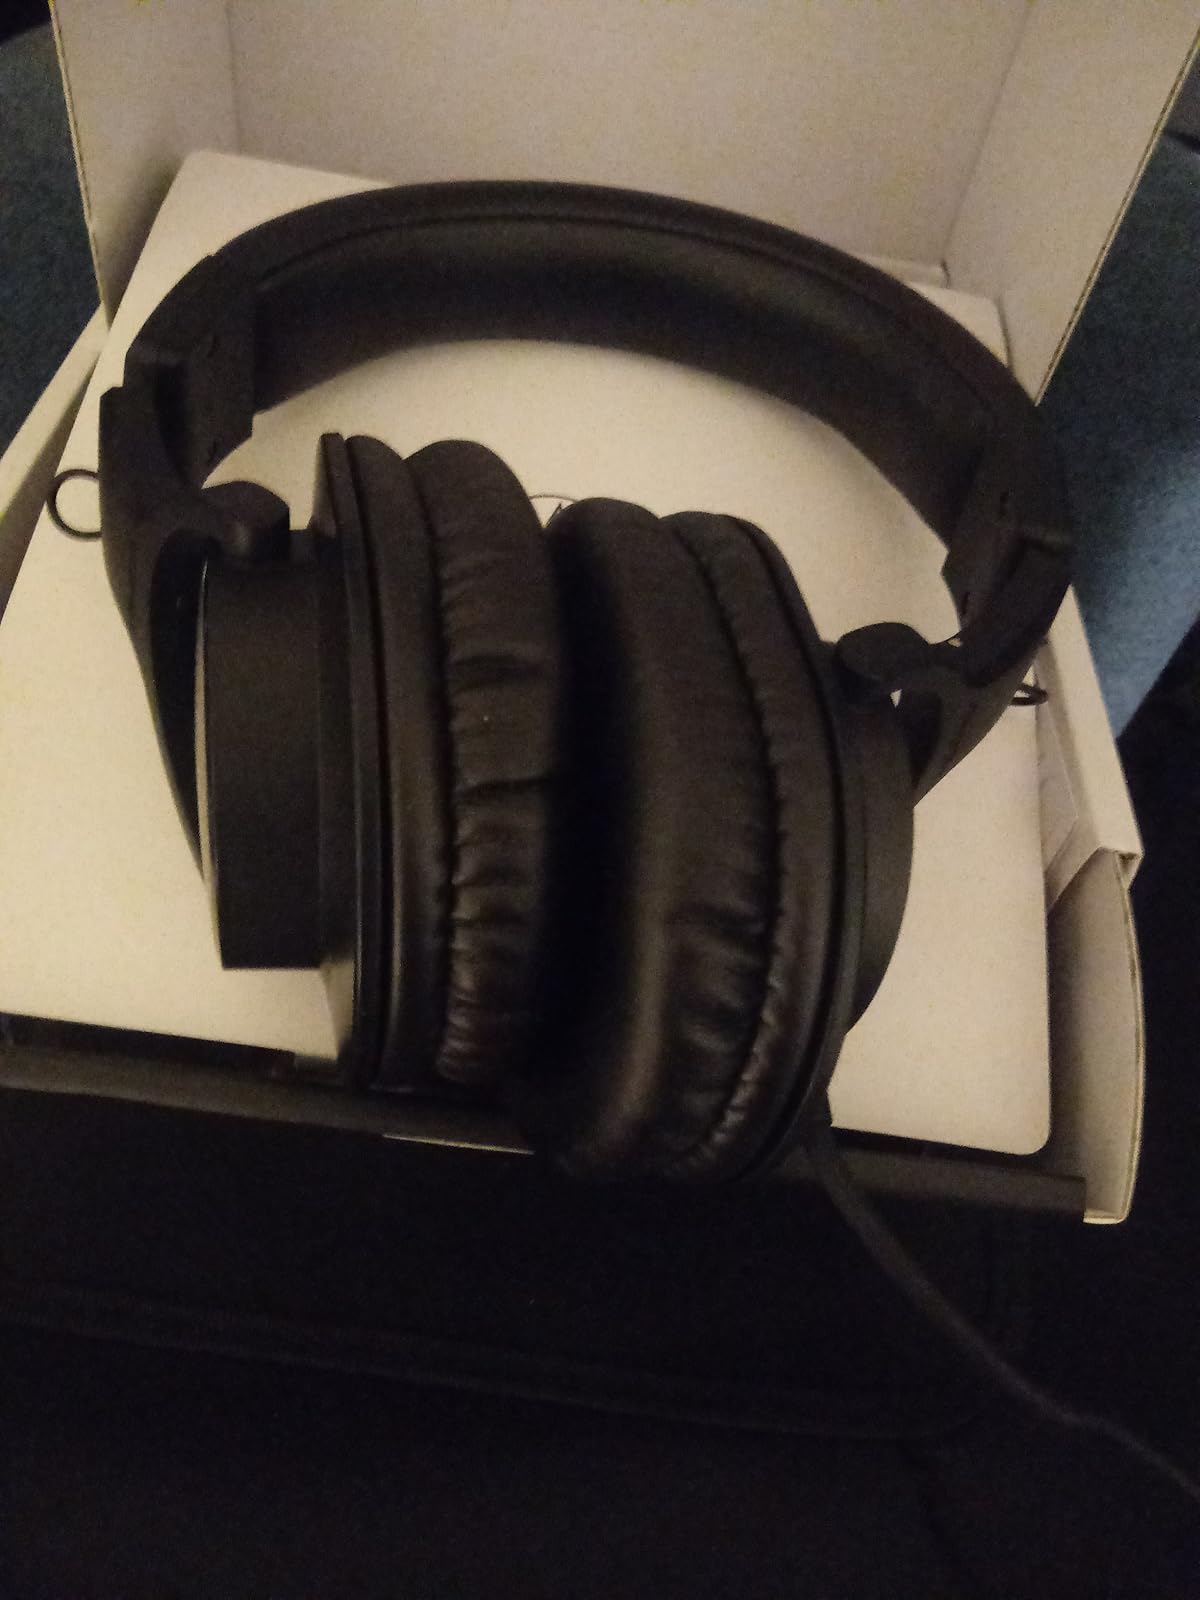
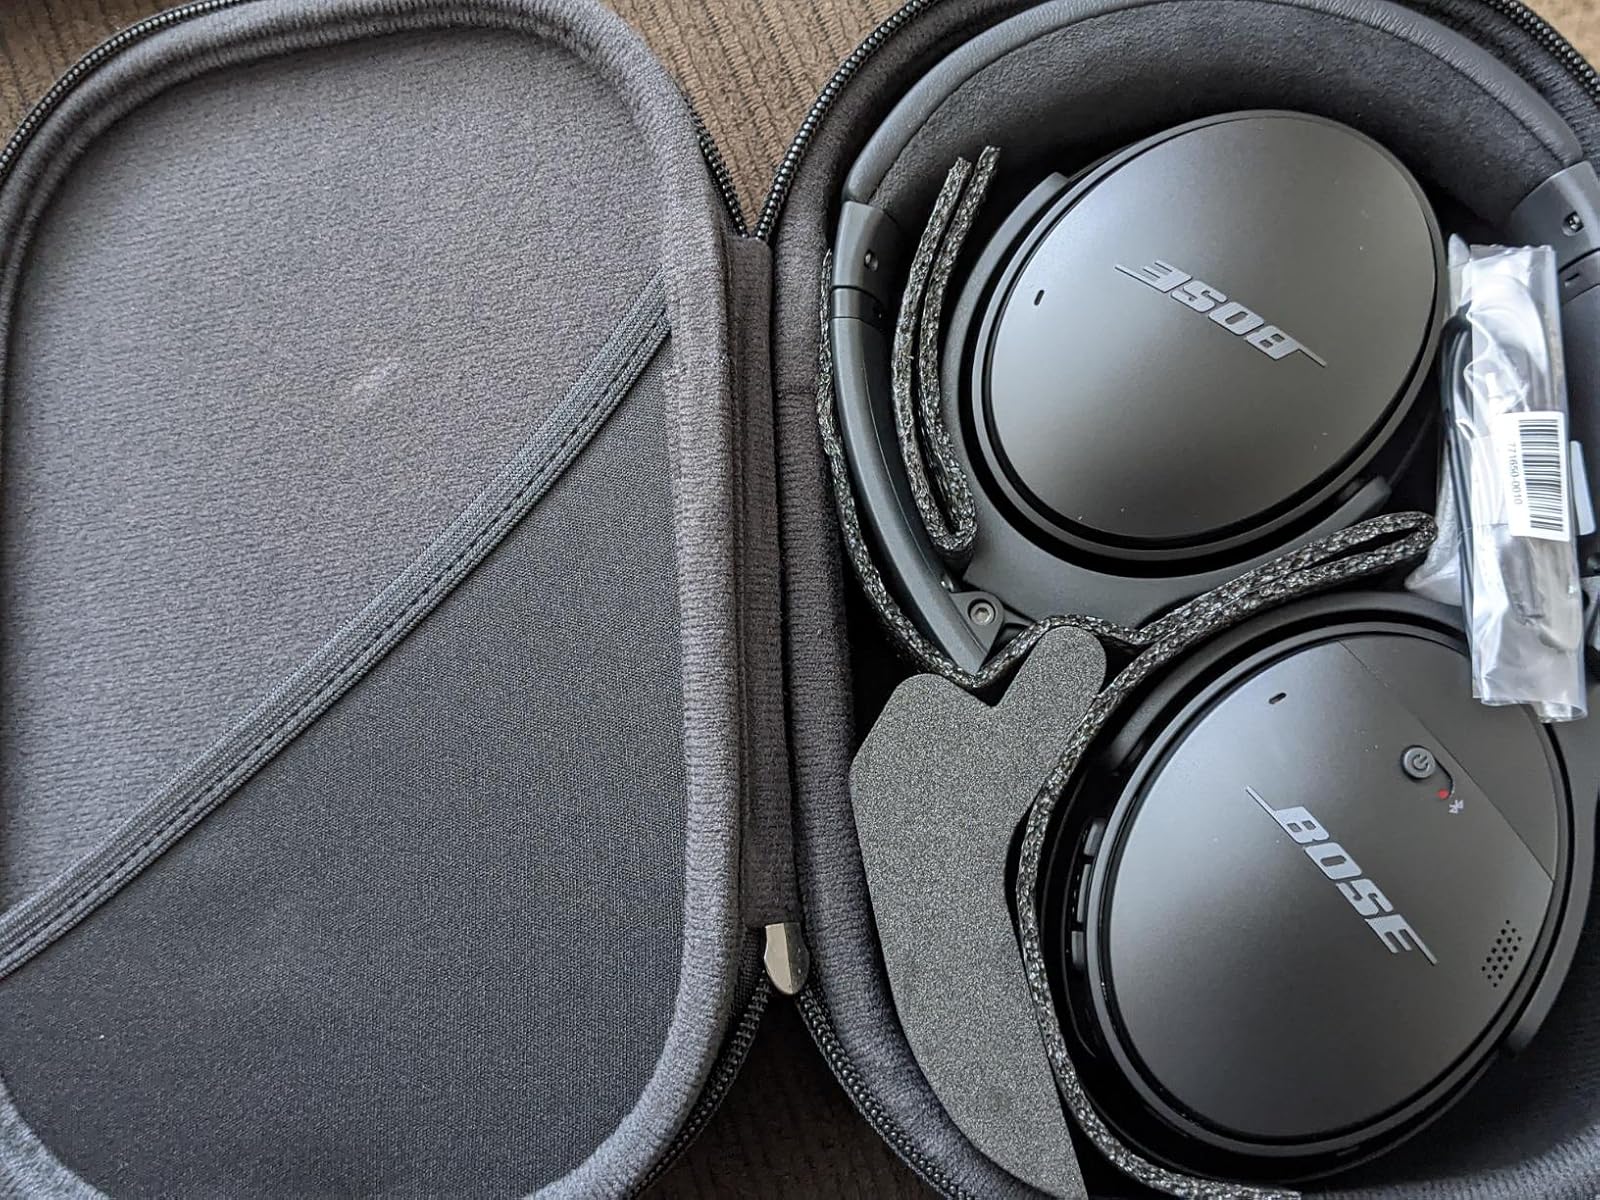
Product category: headphones
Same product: no